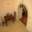
Label: table